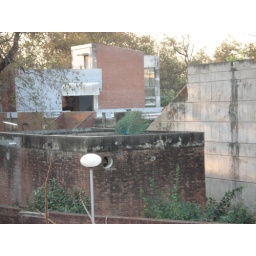
Peacock dancing on building roof in faculty building complex - seen from the Computer Science Dept. second floor